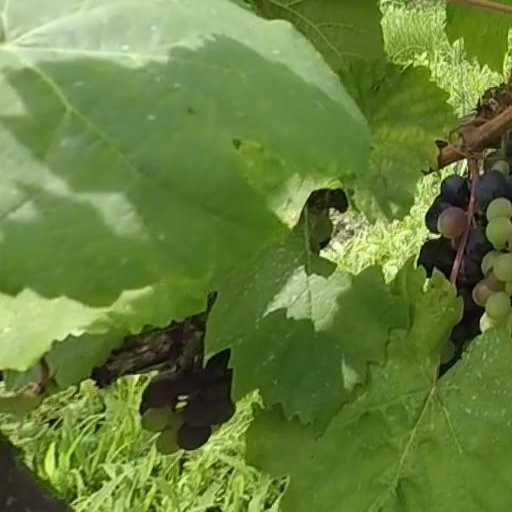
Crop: grape